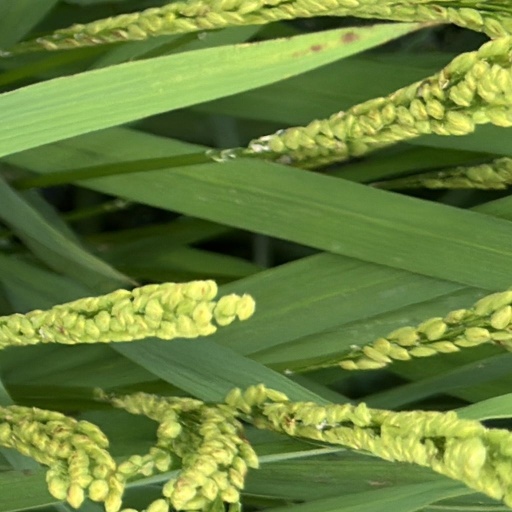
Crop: rice